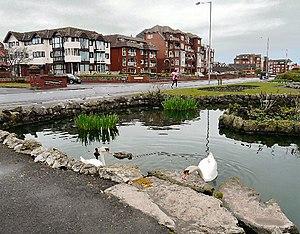
Le borough de Fylde est un district non métropolitain du Lancashire, en Angleterre. Il doit son nom à The Fylde, une plaine côtière dont il occupe la moitié sud. Son chef-lieu est la ville de Lytham St Annes.